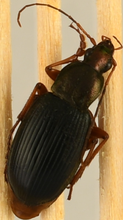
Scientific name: Chlaenius aestivus
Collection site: Smithsonian Environmental Research Center Site (SERC), plot SERC_010